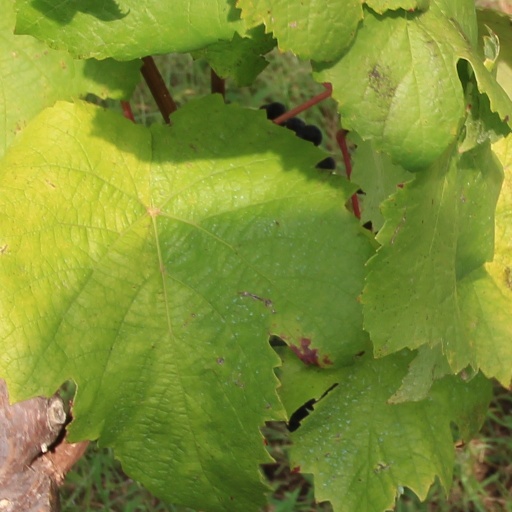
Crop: grape